Lop rabbit

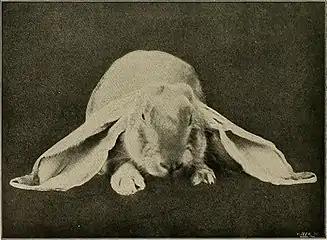
English Lop (1907)

Longer (or thicker) ears are more likely to droop. Some lop-eared rabbits have been deliberately bred for exaggerated ear length. As this can be considered detrimental to the rabbit's health, requirements in Germany "ban rabbits with ears over , and in Holland, is as long as they can be allowed [in shows] before disqualification." The "Guinness World Records" award for "Longest ears on a rabbit" was given in 2003 to an English Lop in the United States with ears measuring .